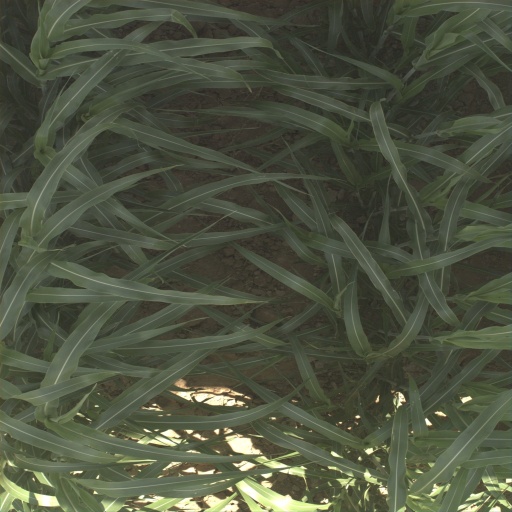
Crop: sorghum